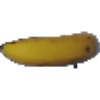
Label: Banana 1